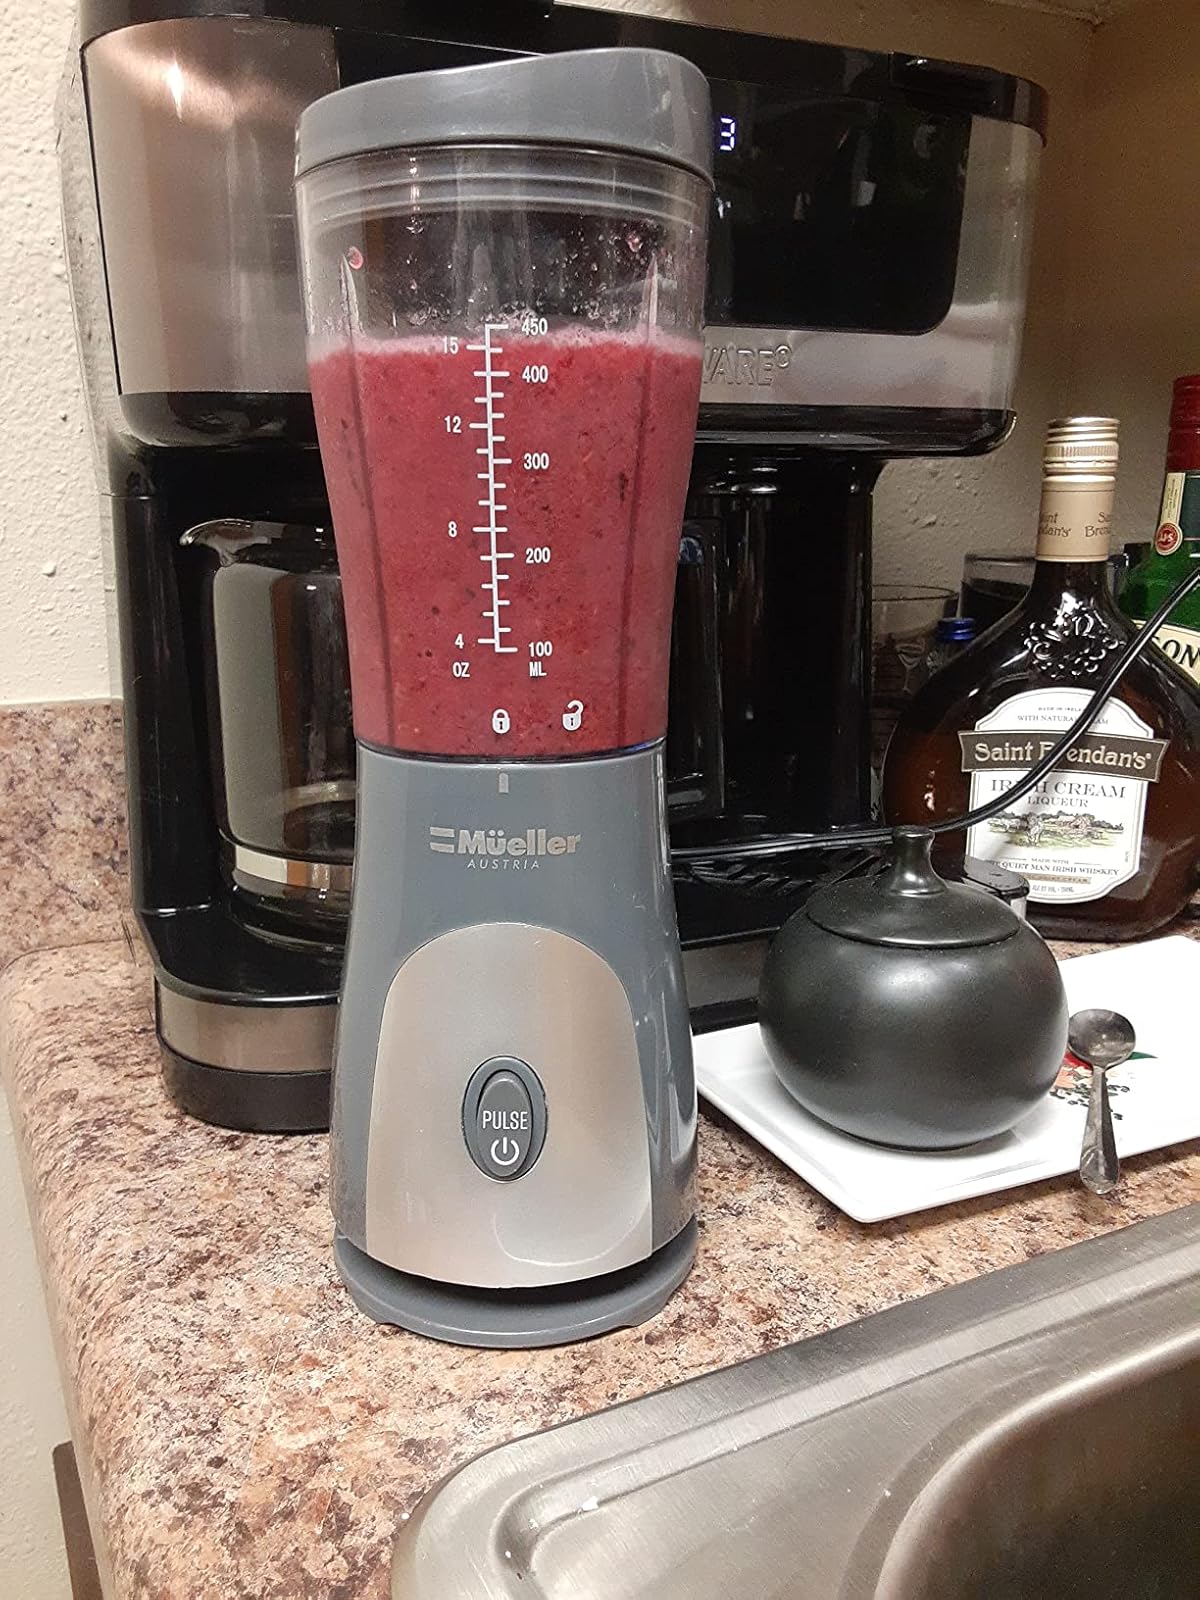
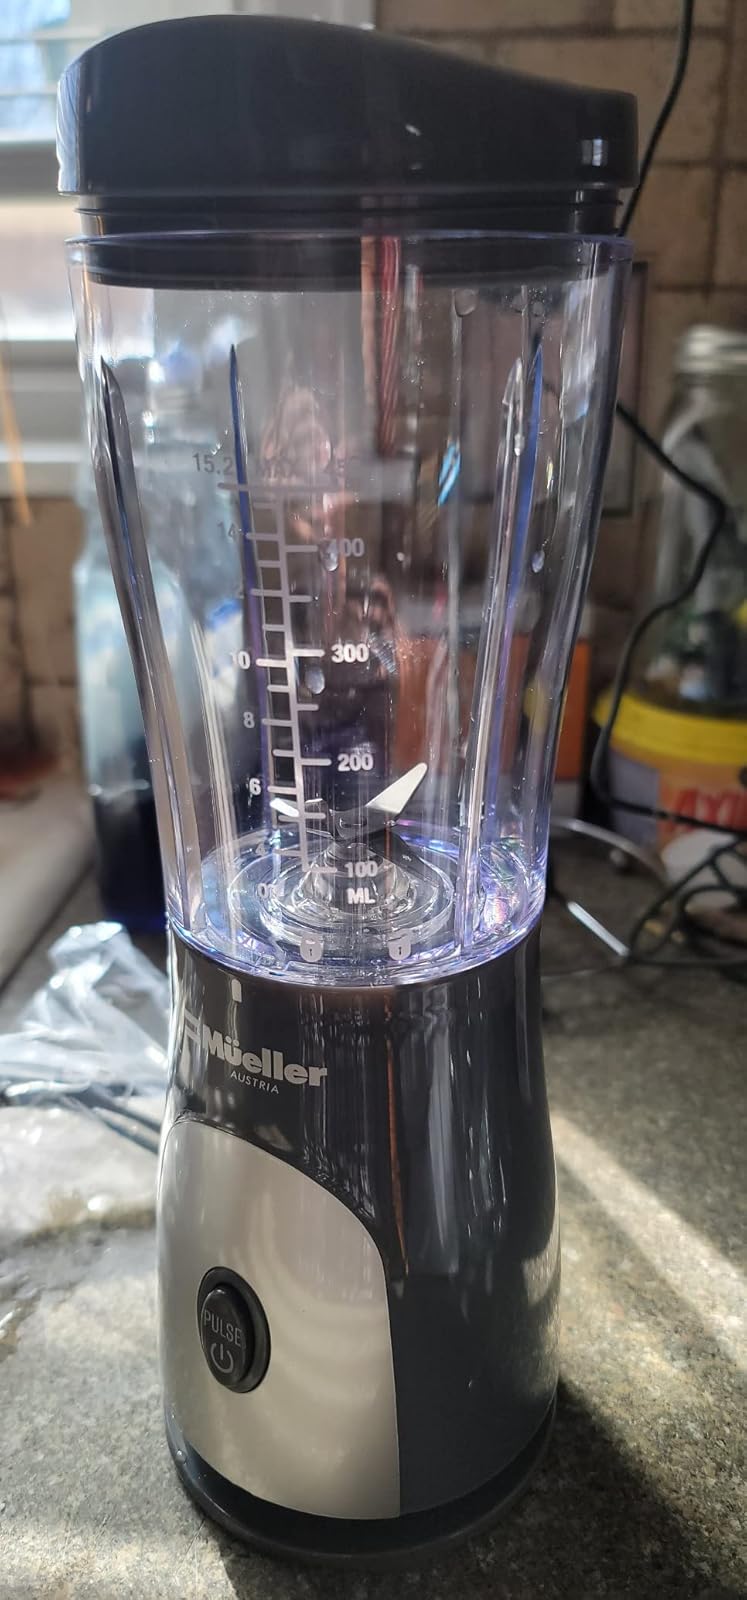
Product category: items_blender
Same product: yes